Lock and key

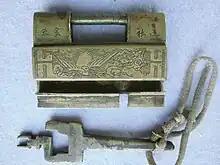

A special type of lock, dating back to the 17th–18th century, although potentially older as similar locks date back to the 14th century, can be found in the Beguinage of the Belgian city Lier. These locks are most likely Gothic locks, that were decorated with foliage, often in a V-shape surrounding the keyhole. They are often called "drunk man's lock", as these locks were, according to certain sources, designed in such a way a person can still find the keyhole in the dark, although this might not be the case as the ornaments might have been purely aesthetic. In more recent times similar locks have been designed.